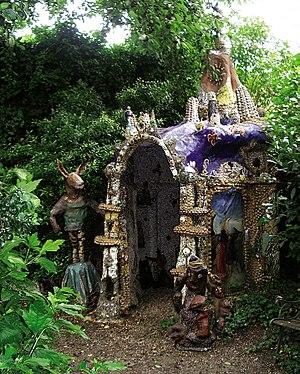
Grotte réalisée par JM Chesné dans son jardin à Malakoff dans les Hauts de Seine près de Paris
Jean-Michel Chesné, né à Paris en 1959, vit et travaille à Malakoff. Autodidacte, il est tout à la fois graphiste, peintre, sculpteur, mosaïste. Il exerce ces diverses activités depuis le début des années 1980.